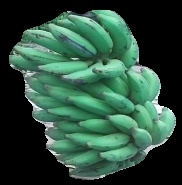
Variety: elakki-bale
Grade: grade3